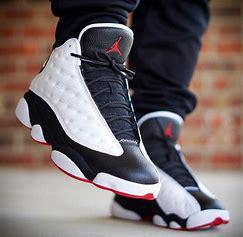
Brand: Jordan
Model: 13 Retro